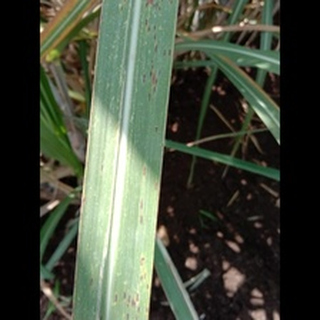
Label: sugarcane_rust